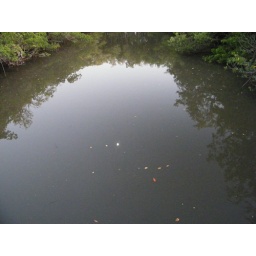
the sky and moon and mangrove trees reflected in the water